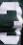
Number: 3